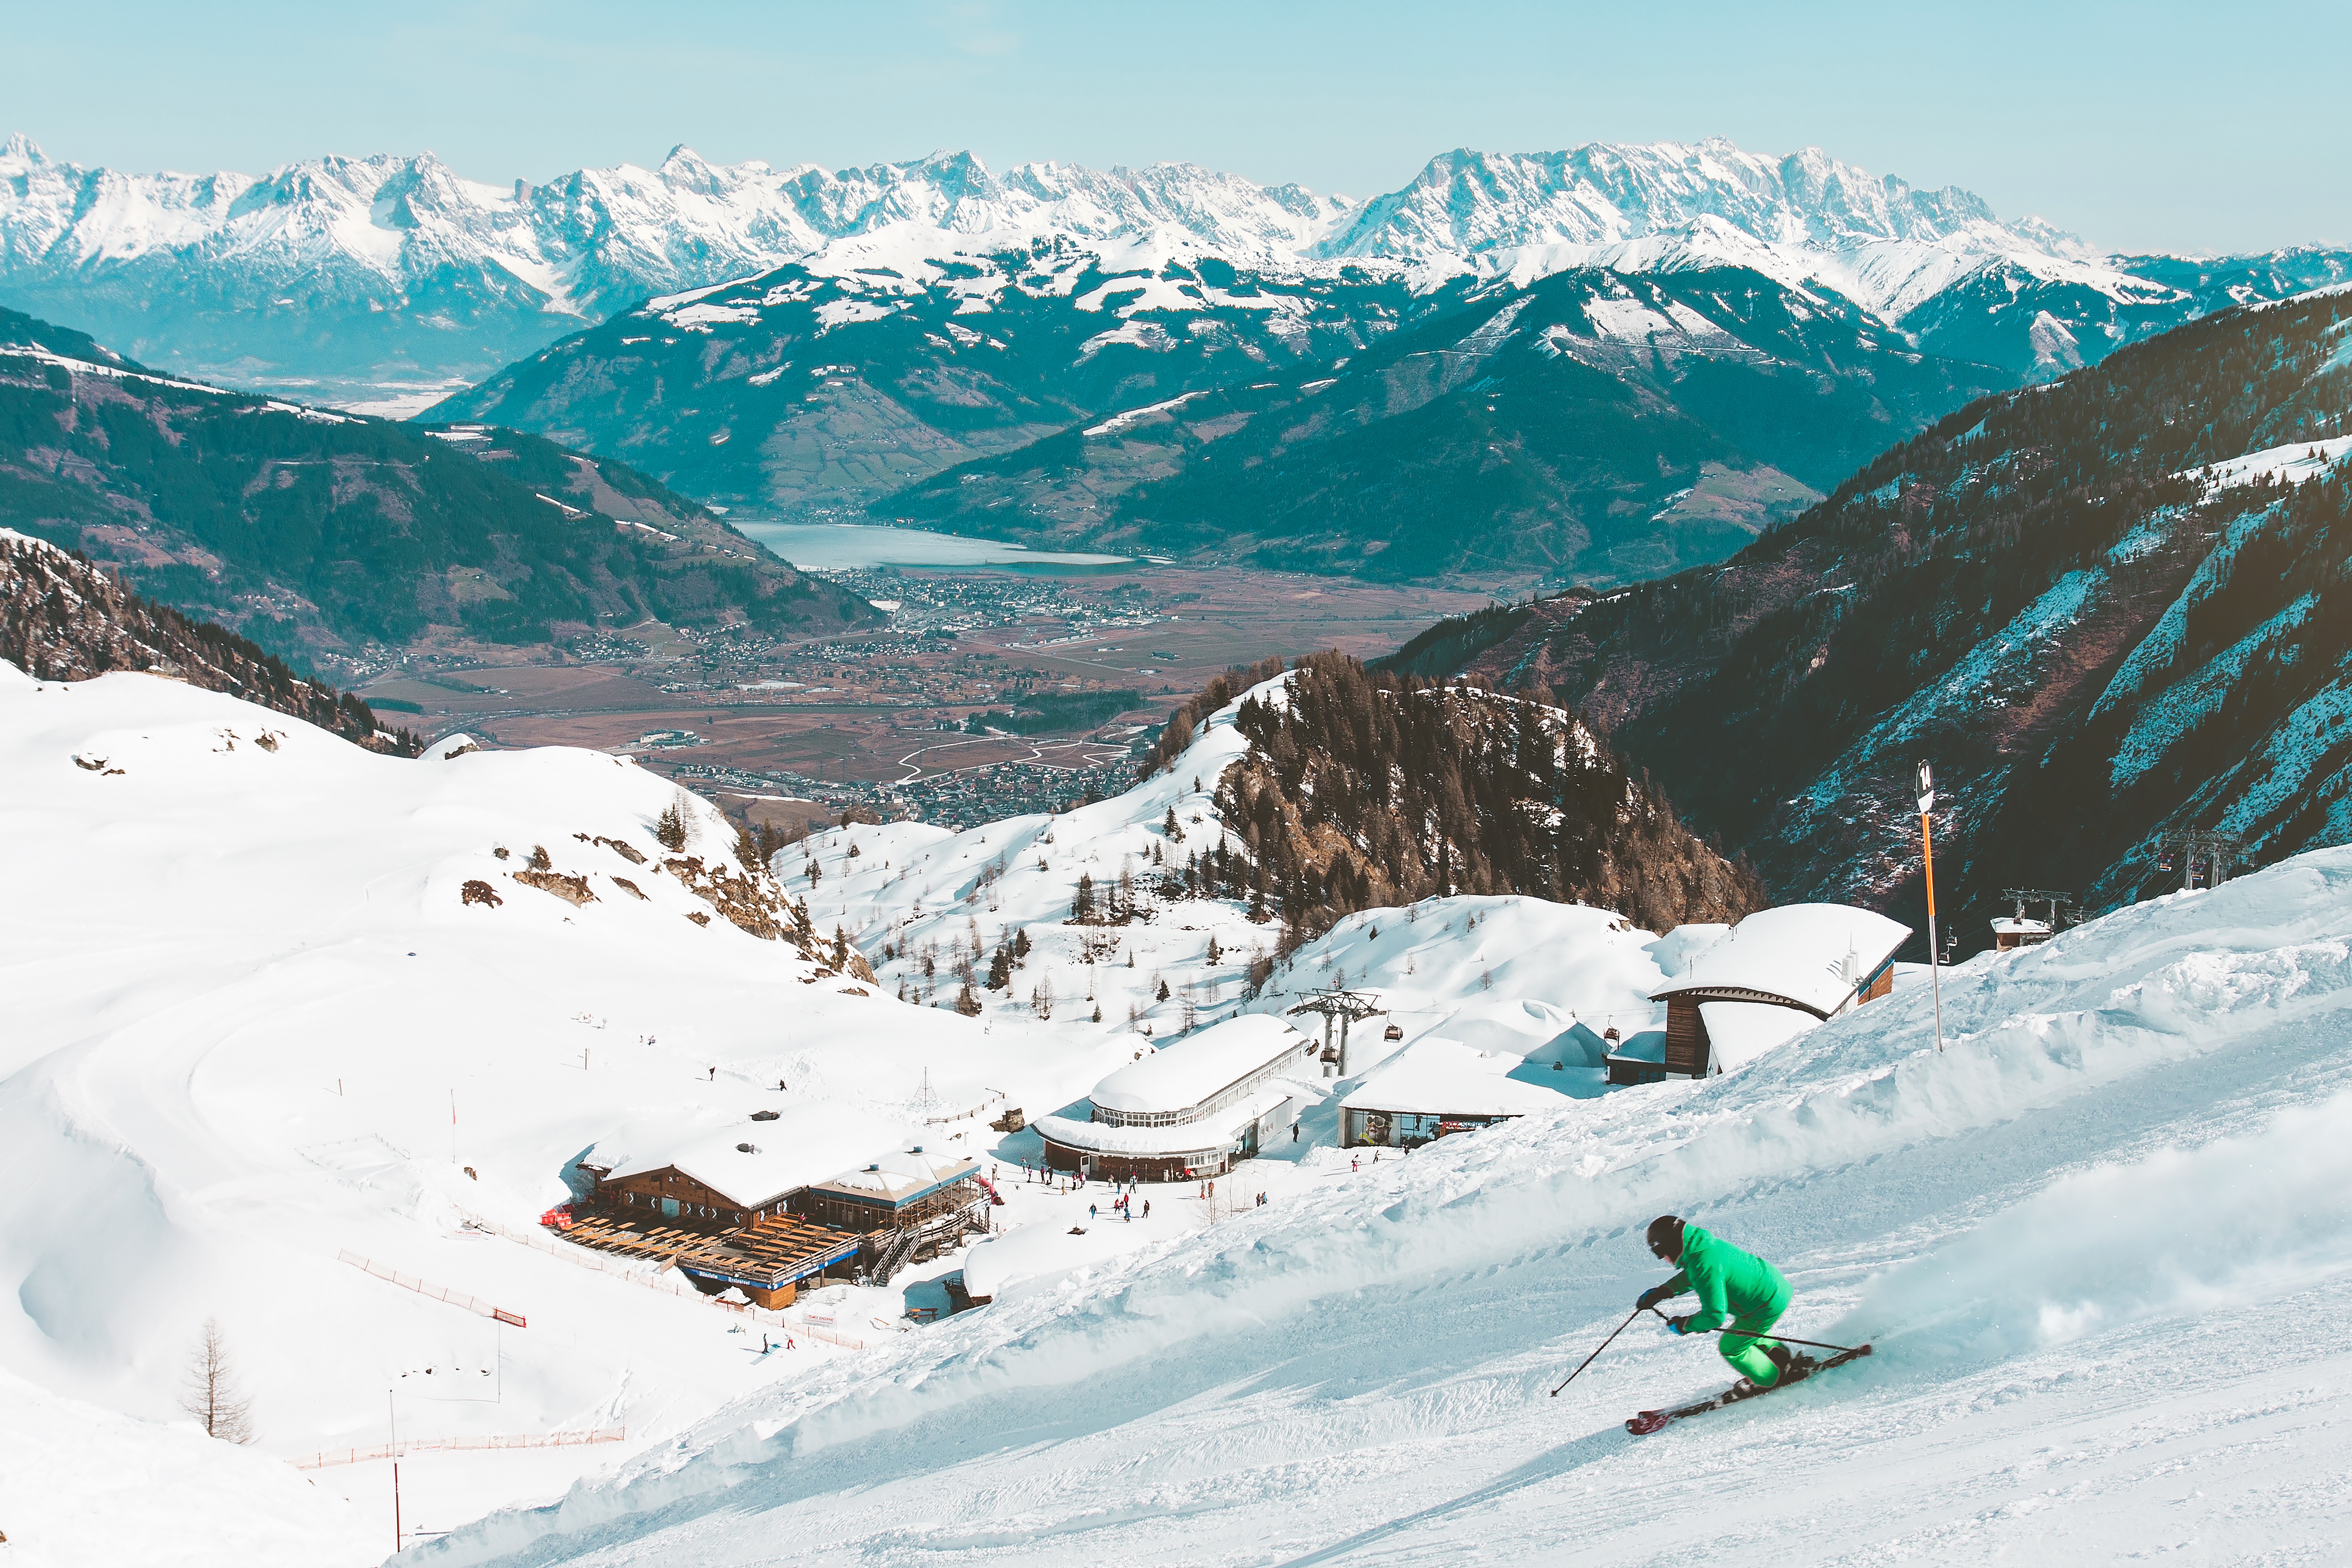
mountain, snow, winter, sport, mountain range, extreme, skiing, season, ridge, winter sport, sports, resort, alps, downhill, ski, piste, landform, ski touring, mountain pass, nordic skiing, ski mountaineering, ski equipment, alpine skiing, mountainous landforms, geological phenomenon